Henry Doktorski

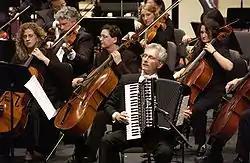
Doktorski with the New Philharmonic Orchestra

After moving to Pittsburgh, Doktorski attempted to capitalize on his classical accordion expertise, with some success. Between 1995 and 2005 he performed with the Pittsburgh Symphony Orchestra forty times (on accordion, piano, harpsichord, organ, and celesta).